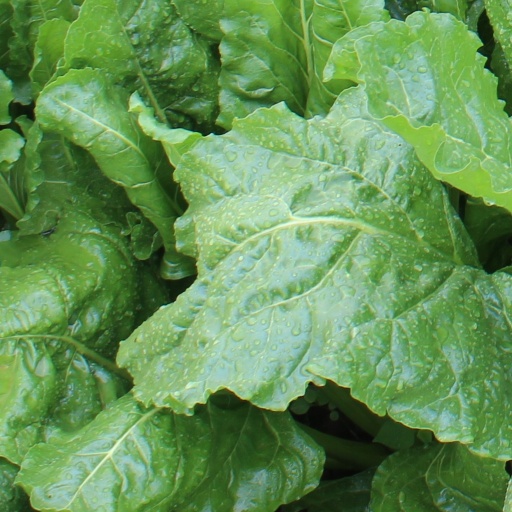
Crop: sugar beet